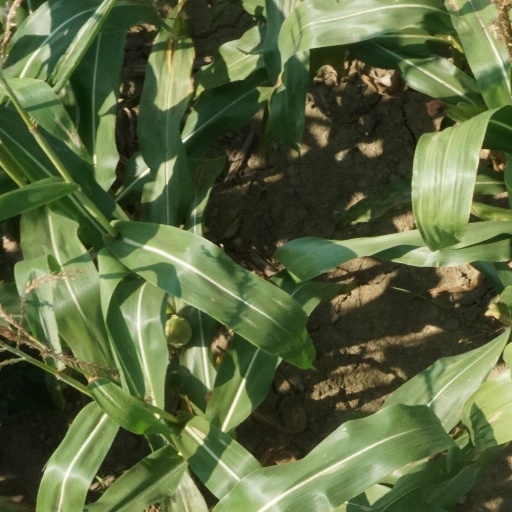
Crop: maize; corn